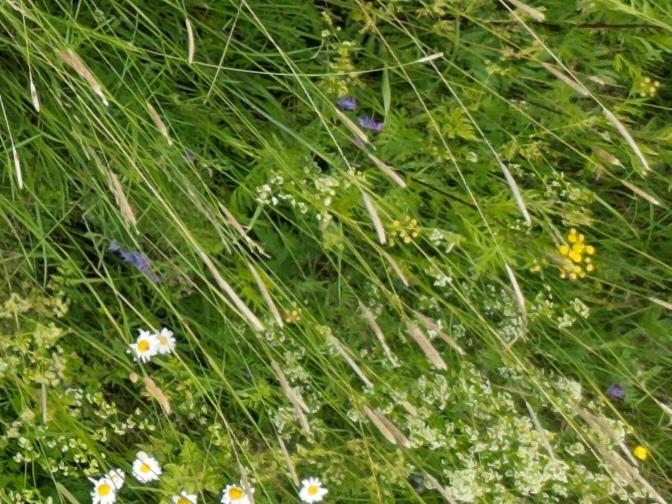
Flowers visible:  daisy flowers, yarrow flowers,  daisy flowers, yarrow flowers